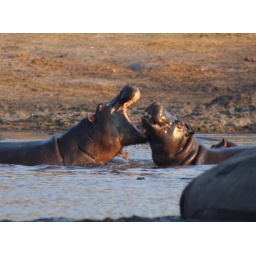
Good looking in boat cruise activity,very big water animals,just playing,they spend a day in water then out at night.